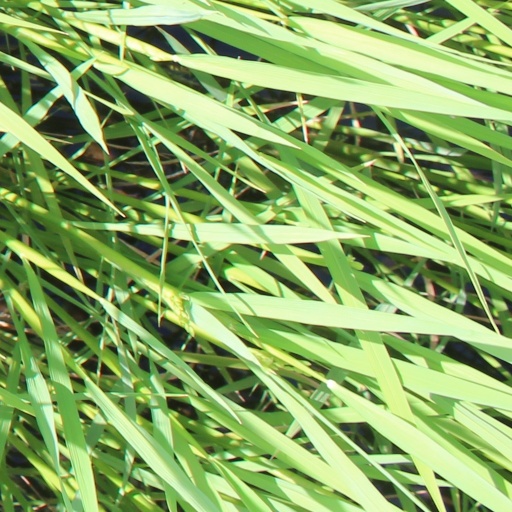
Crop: rice